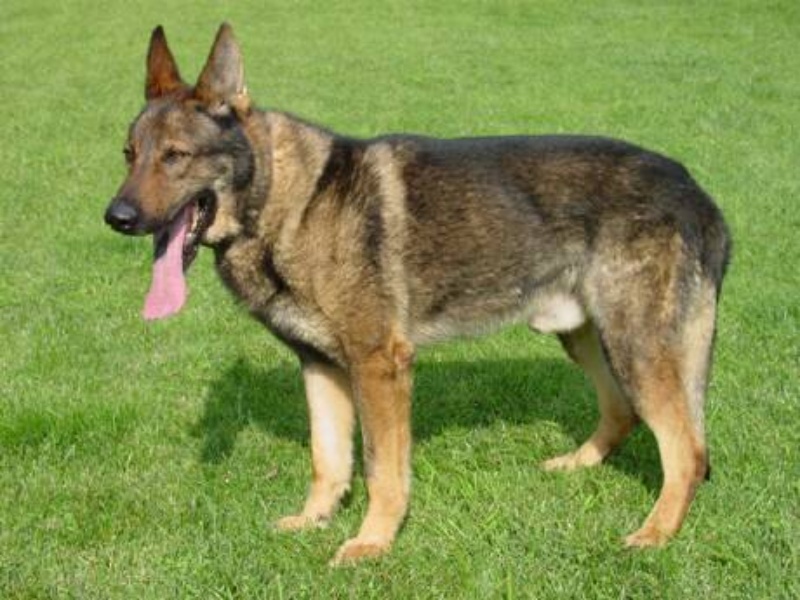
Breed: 258-n000104-Black_sable